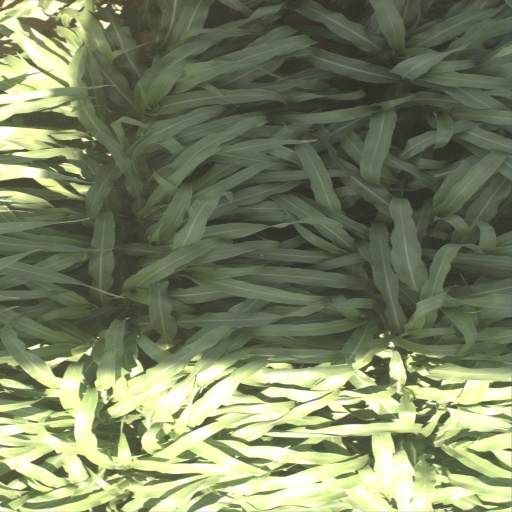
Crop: sorghum